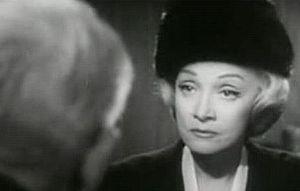
Jugement à Nuremberg est un film américain réalisé par Stanley Kramer, sorti en 1961. Il s'inspire du procès des juges qui mirent en œuvre la loi nazie, un des procès de Nuremberg, qui eut lieu en 1947.
Marie Magdalene Dietrich, dite Marlene Dietrich [maɐ̯ˈleːnə ˈdiːtʁɪç], est une actrice et chanteuse allemande naturalisée américaine, née le 27 décembre 1901 à Schöneberg et morte le 6 mai 1992 à Paris 8ᵉ.